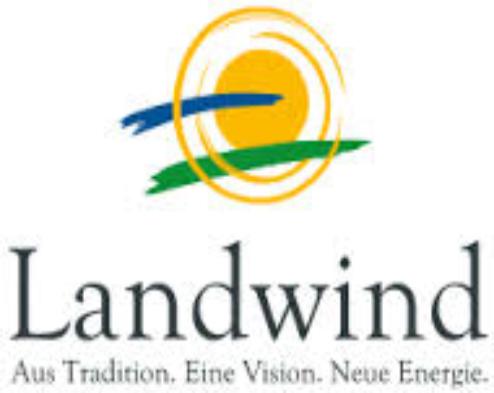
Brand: Landwind-3
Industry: Transportation